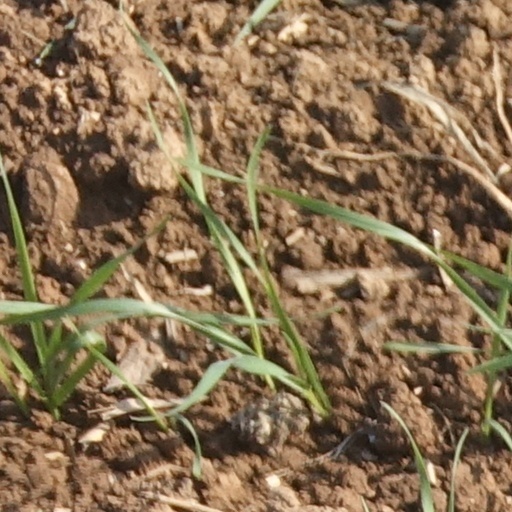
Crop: wheat